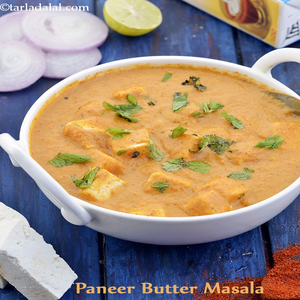
Dish: paneer